Trachycardium egmontianum

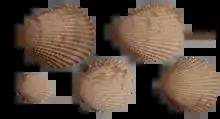
Several "Trachycardium egmontianum" shell specimens

Shells of "Trachycardium egmontianum" can reach a size of about . These shells are oval, with 27 to 31 strong, prickly, radial ribs. The external surface is whitish to tawny-gray or pale purplish, with yellow, brown or purplish pathes. The glossy interior is pink, reddish or purplish.